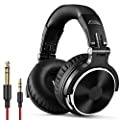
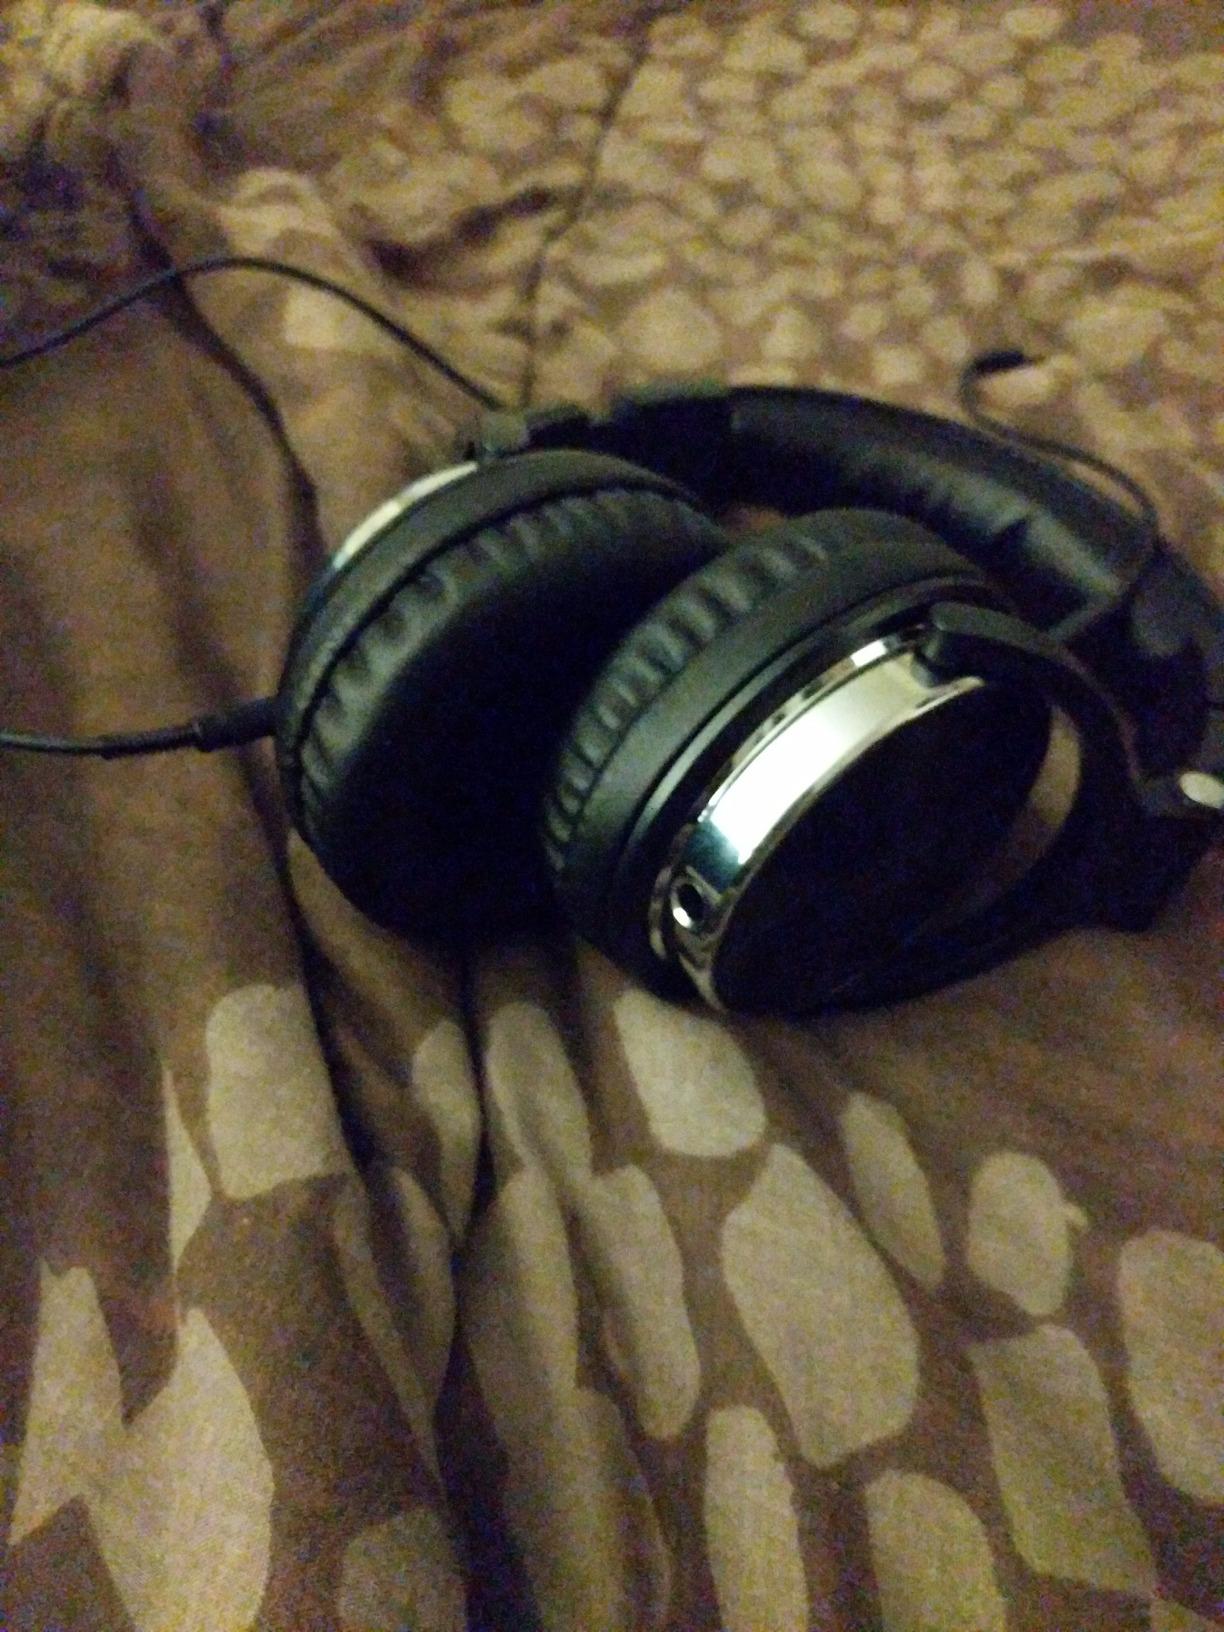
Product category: headphones
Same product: yes